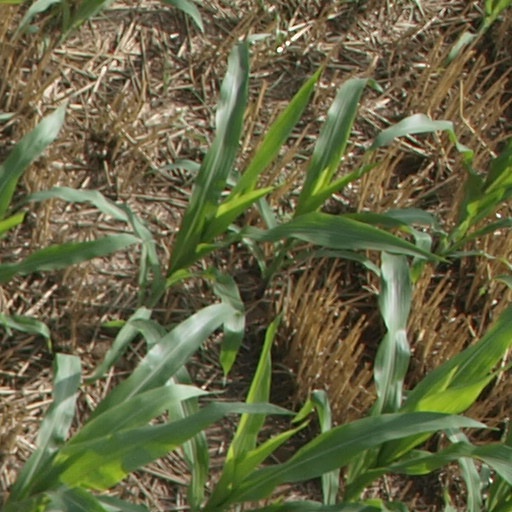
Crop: maize; corn